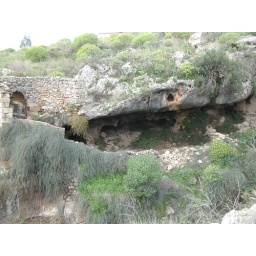
View of the cave and walls above the beehives. These were home to people and their animals (sheep and goats).